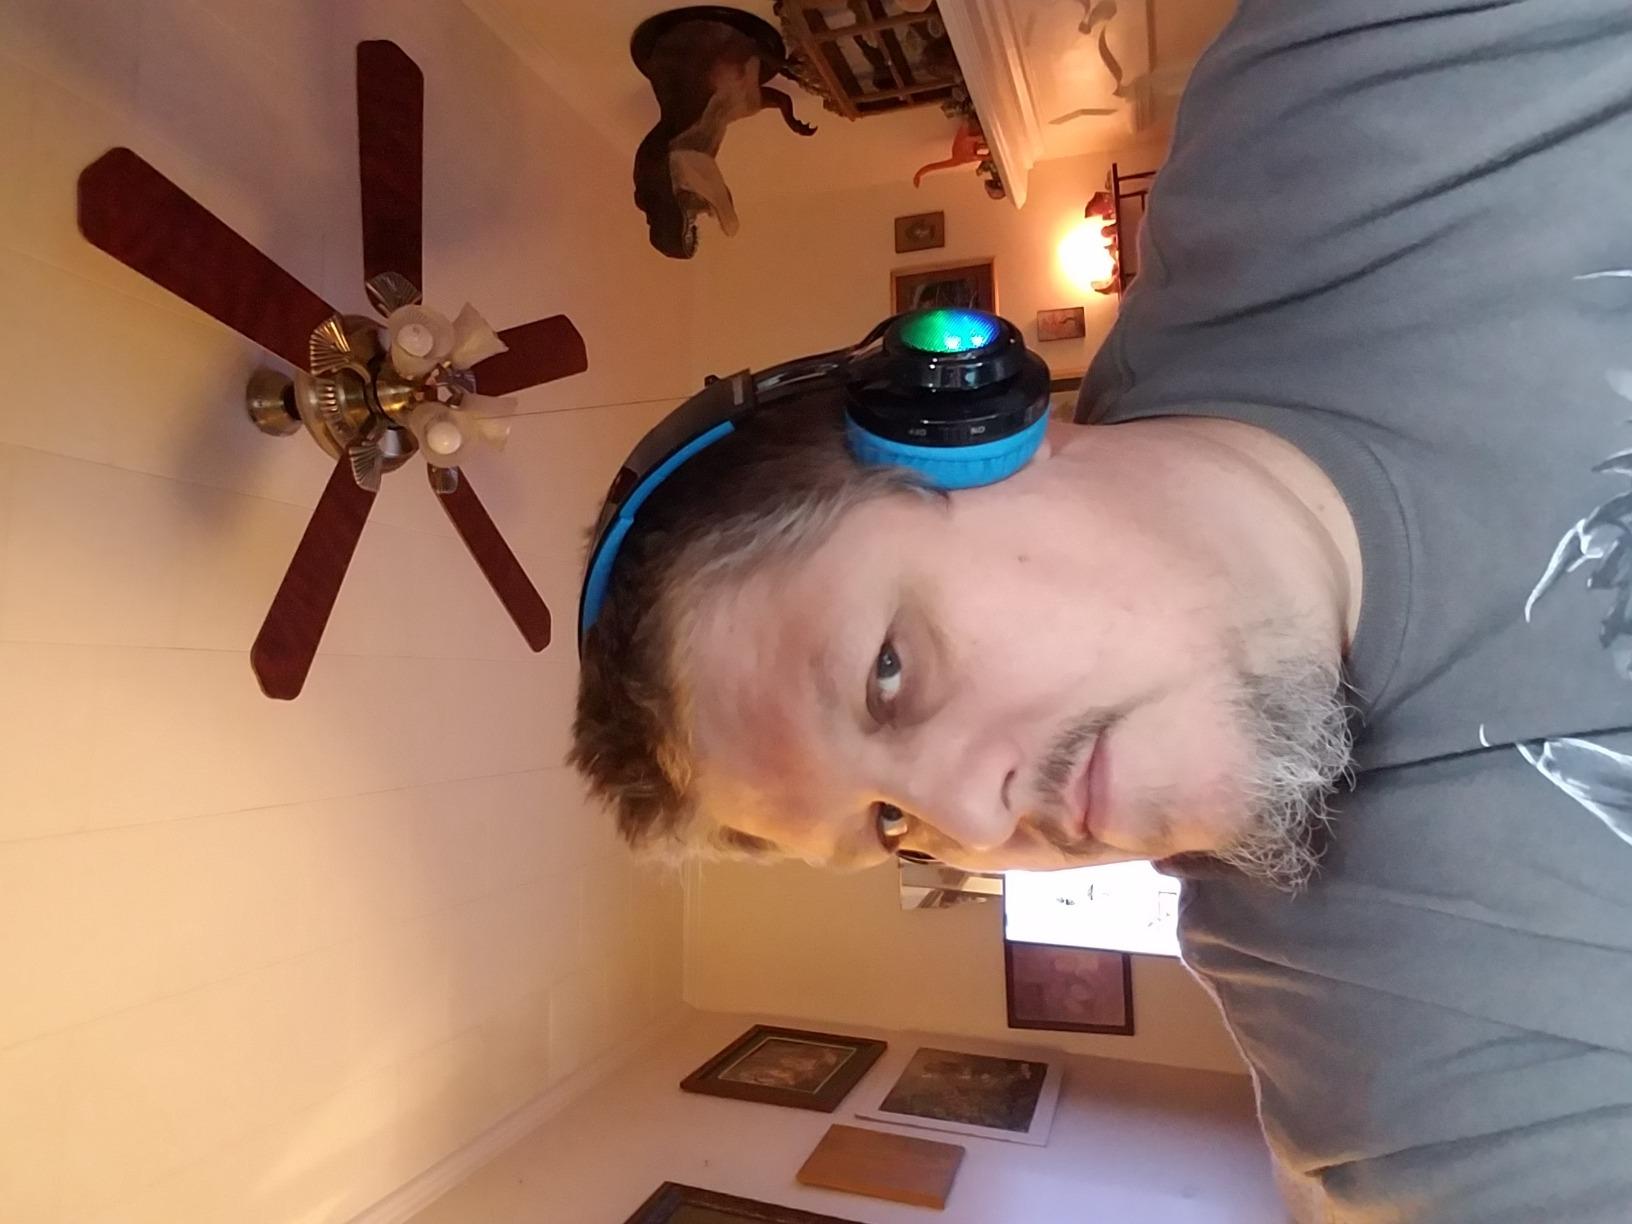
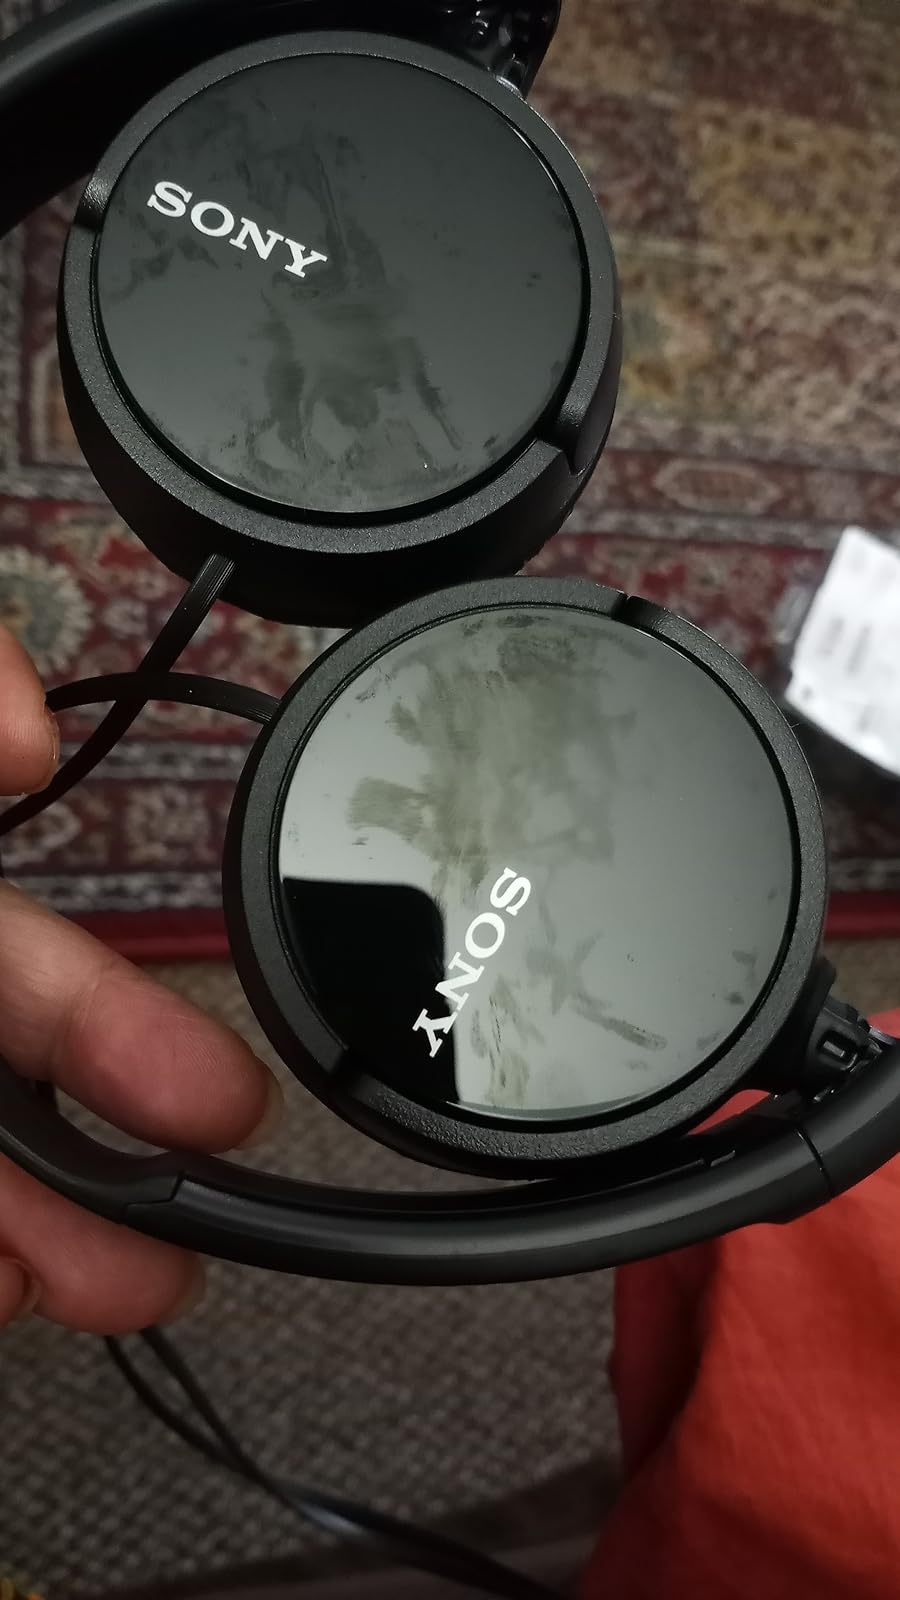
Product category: headphones
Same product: no